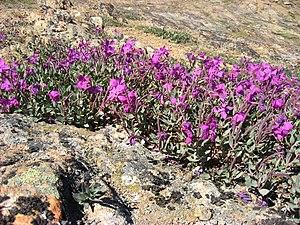
Groupe de Chamerion latifolium, des Épilobes. Photo prise près du cimetière d'Upernavik. Cette plante est la fleur nationale du Groenland. On l'appelle niviarsiak, ce qui veut à peu près dire ""petite fille""."
La flore du Groenland représente un total de 575 espèces ou 606 taxa de plantes vasculaires, dont treize sont endémiques, et quatre-vingt-sept taxa ont été introduits par l'homme, la plupart s'y étant naturalisés.